Greg Olsen (American football)

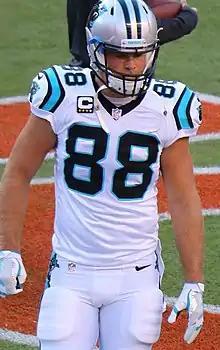
Olsen with the Carolina Panthers in 2016

In 2016, the Panthers failed to return to the playoffs following their Super Bowl 50 appearance, but Olsen still had a productive season.